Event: Nepal Earthquake
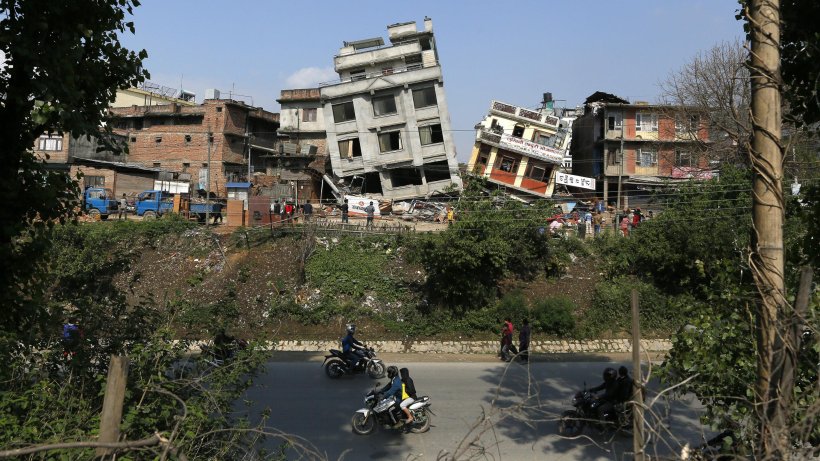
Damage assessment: damage